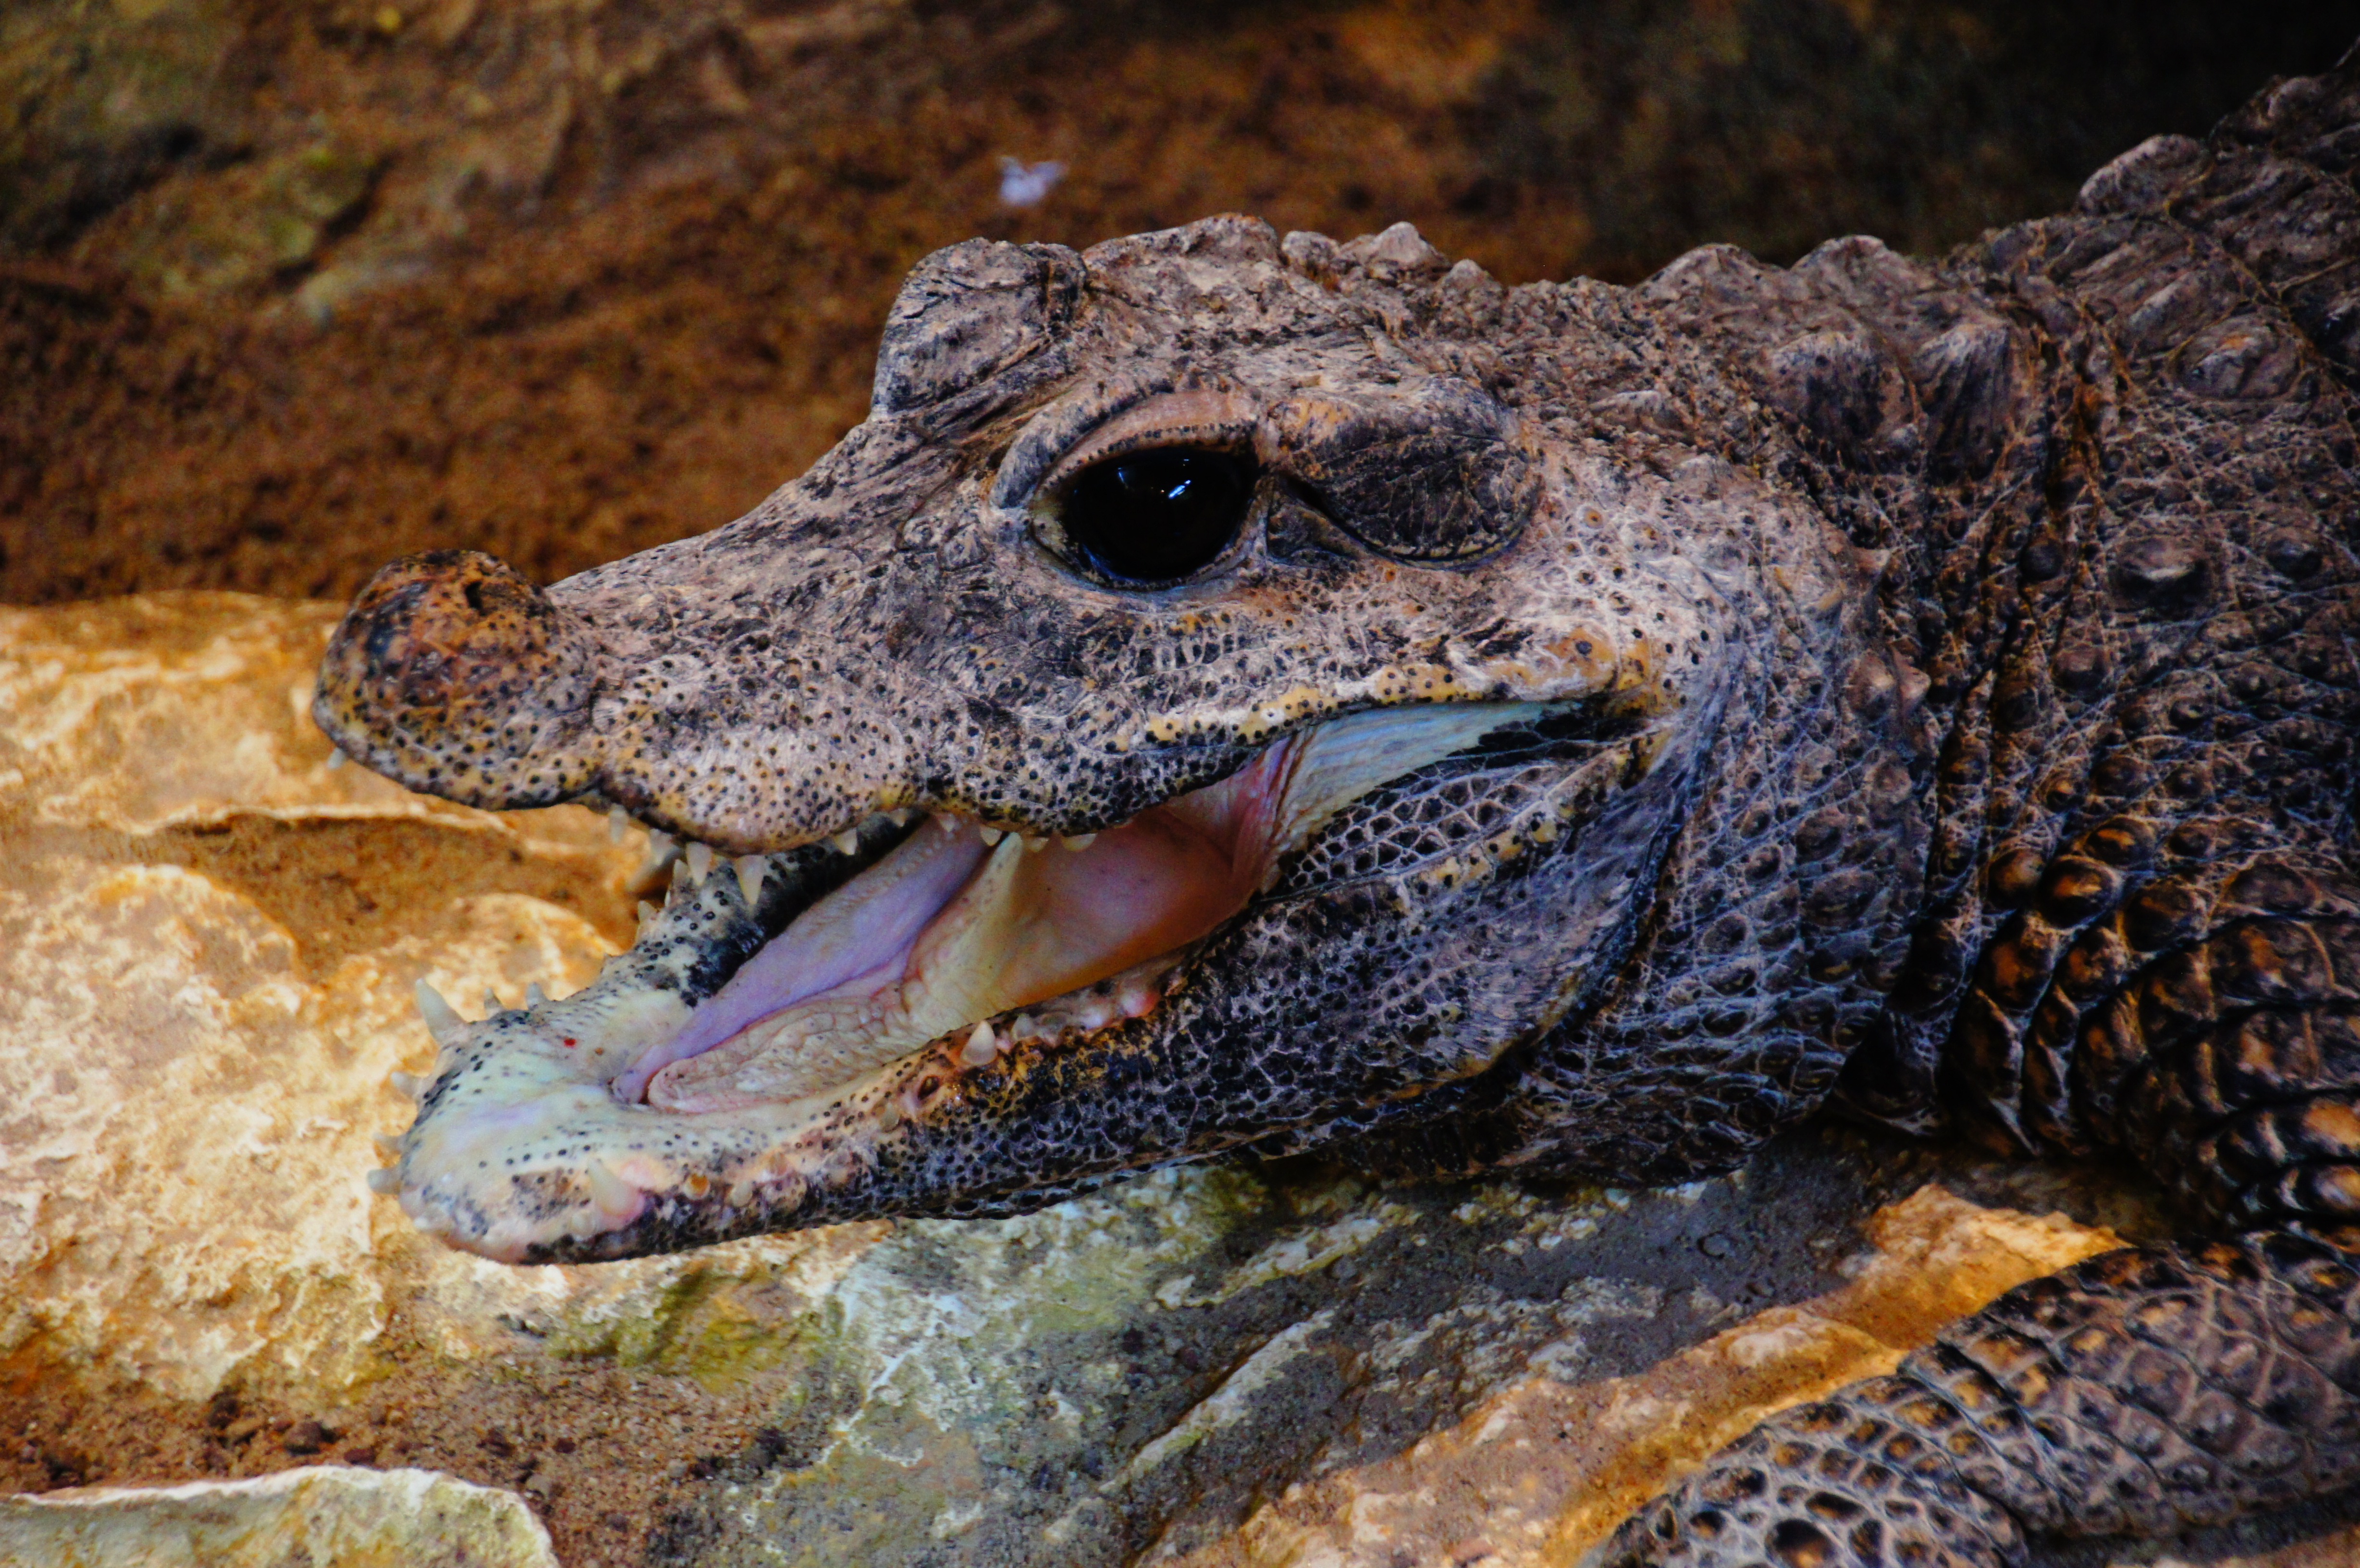
animal, wildlife, reptile, scale, fauna, crocodile, close up, alligator, vertebrate, tooth, dangerous, agamidae, crocodilia, komodo dragon, american alligator, nile crocodile